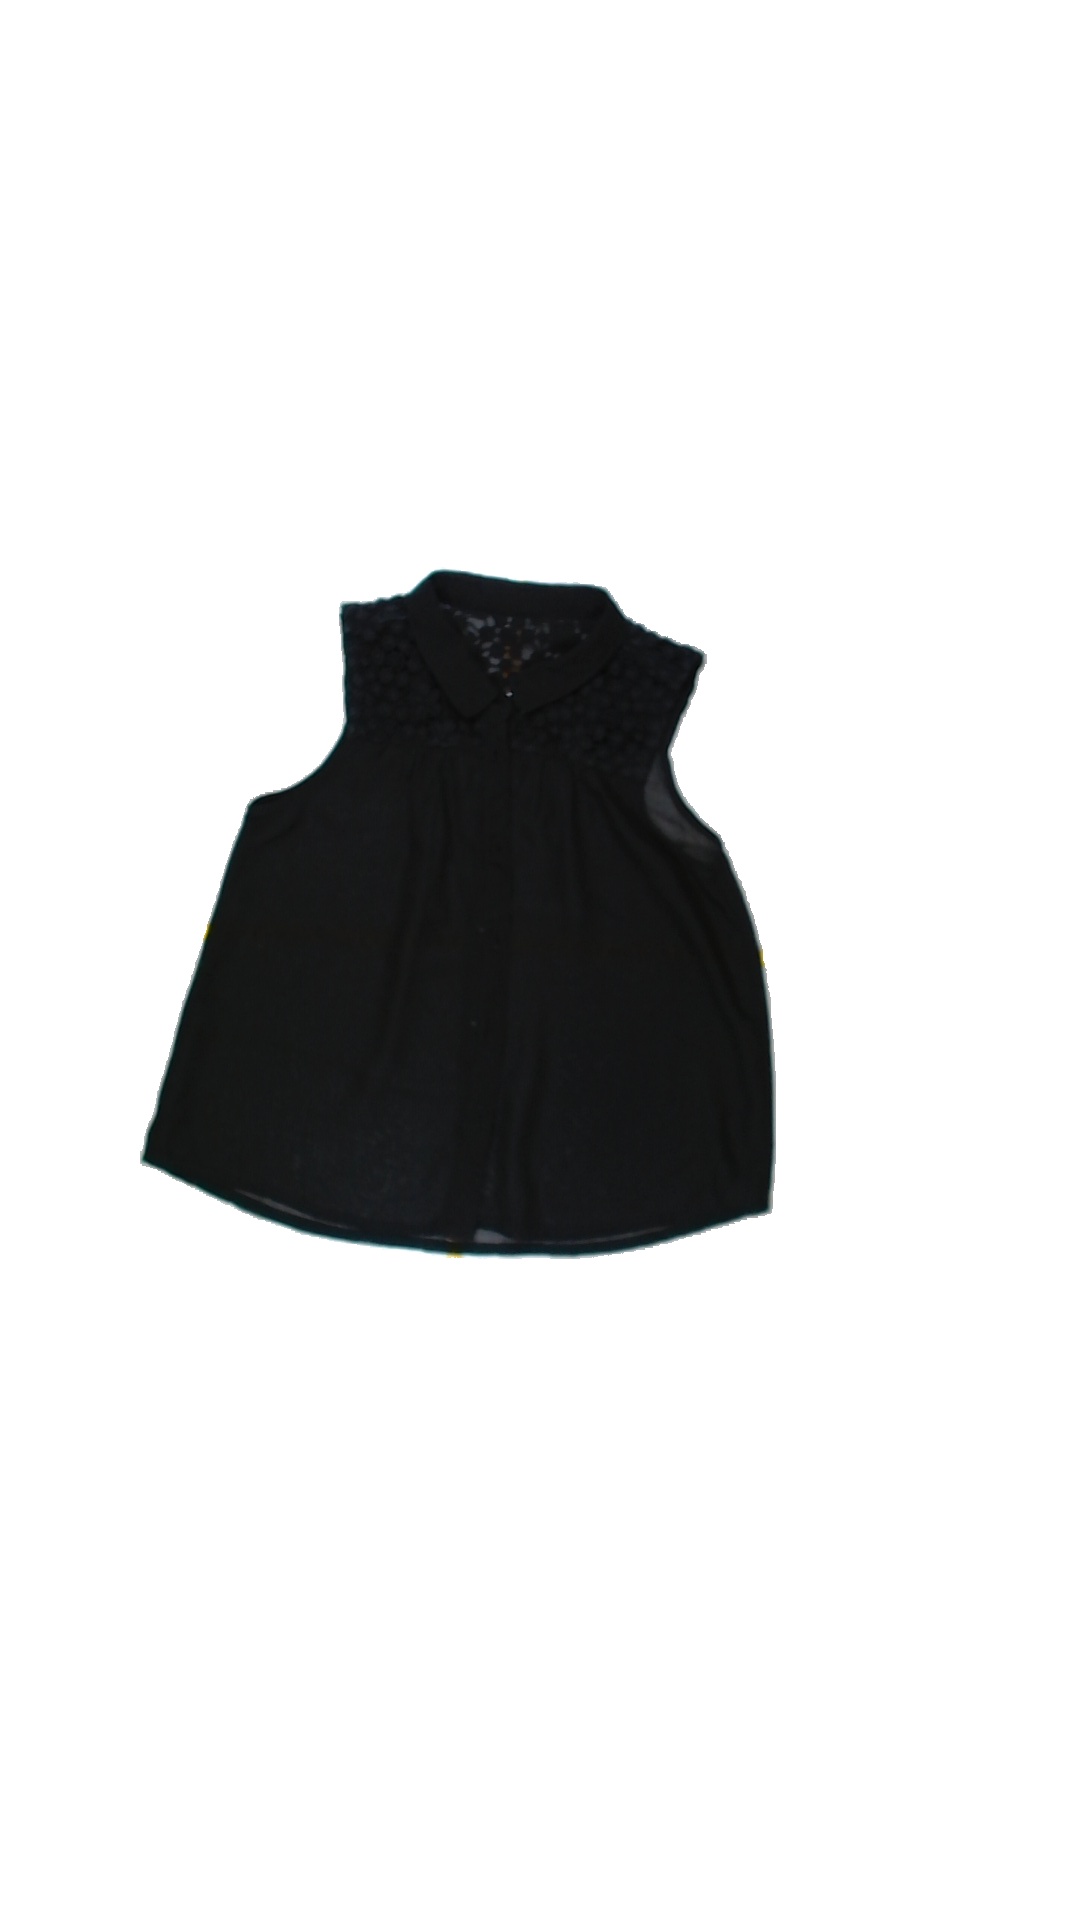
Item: Blouse (Ladies)
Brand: Not Applicable
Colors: Black
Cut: None
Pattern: Lace
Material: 100% polyester
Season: Summer
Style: No trend
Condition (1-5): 4
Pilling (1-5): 5
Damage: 0
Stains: No
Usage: Export
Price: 50-100